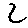
Label: 2